Jamie Carragher

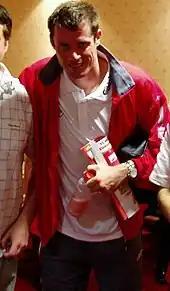
Carragher in 2005

Carragher played as an attacking midfielder in his early days at Anfield and had been a striker as a child, but he soon learned the art of defending. He was able to play across the back four, often playing as a utility full back on either flank, and occasionally in the centre of midfield early in his Liverpool career but went on to spend most of his time at club and country level at centre-back. When playing at full back Carragher was sometimes labelled as a "limited defender" as he compared unfavourably with attacking full-backs due to his lack of pace or notable technical skills.